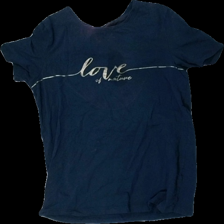
View: front
Type: T-shirt
Category: Unisex
Brand: Free Quent
Colors: Blue
Material: 100% cotton
Pattern: Logo print
Cut: Regular, C-collar
Size: M
Season: All
Stains: Major
Price range: <50
Recommended usage: Export